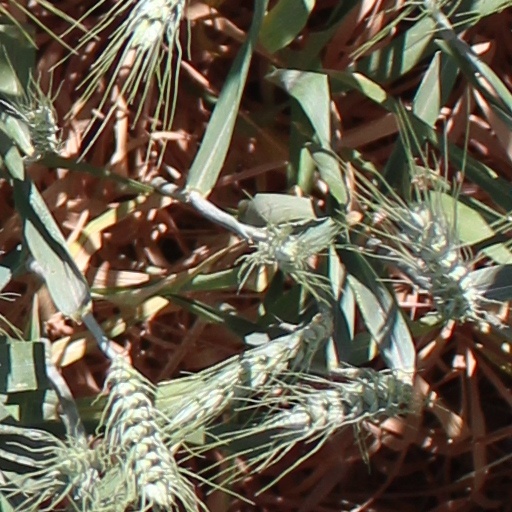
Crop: wheat